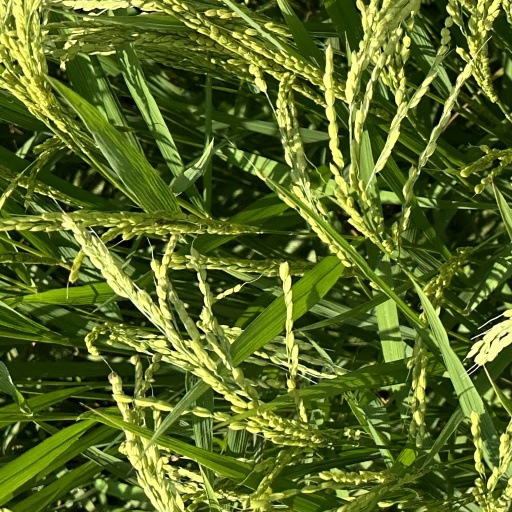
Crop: rice